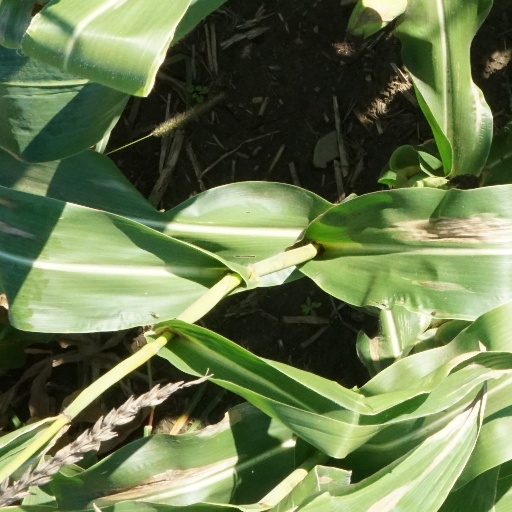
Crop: maize; corn